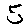
Label: 5